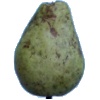
Label: pear_stone